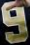
Number: 9